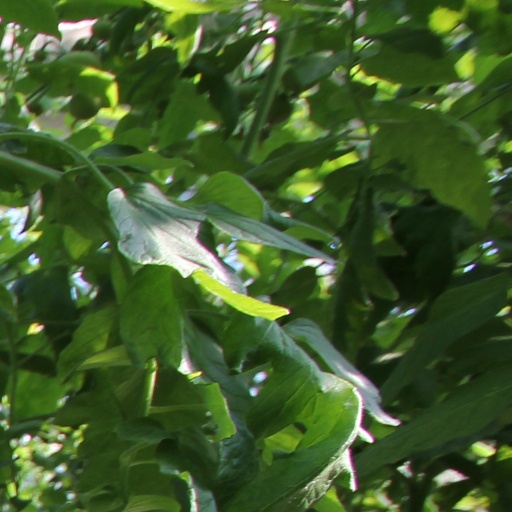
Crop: tomato